Norwich, New York

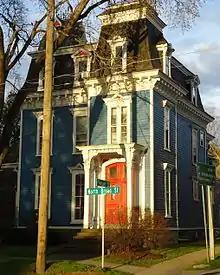
A house along a main street

As of the census of 2000, there were 7,355 people, 3,131 households, and 1,671 families residing in the city. The population density was . There were 3,500 housing units at an average density of . The racial makeup of the city was 96.48% White, 1.39% Black or African American, 0.27% Native American, 0.69% Asian, 0.19% from other races, and 0.98% from two or more races. Hispanic or Latino of any race were 0.68% of the population.